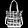
Label: Bag